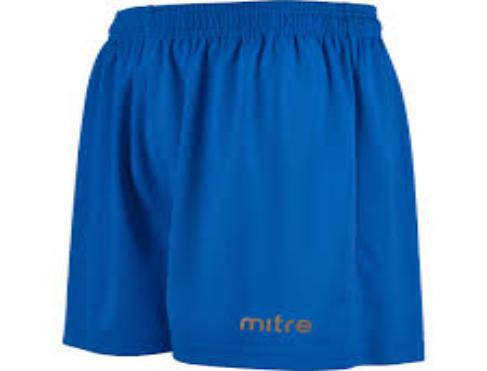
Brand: mitre
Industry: Clothes